Baggio Hušidić

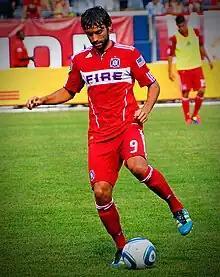
Hušidić playing for Chicago Fire

Husidić was drafted in the second round (20th overall) of the 2009 MLS SuperDraft by Chicago Fire, and signed a Generation Adidas contract. He made his professional debut on 28 May 2009, coming on as a late substitute for Gonzalo Segares in a game against Chivas USA. He scored his first career professional goal on 24 April 2010 in a game against Houston Dynamo.